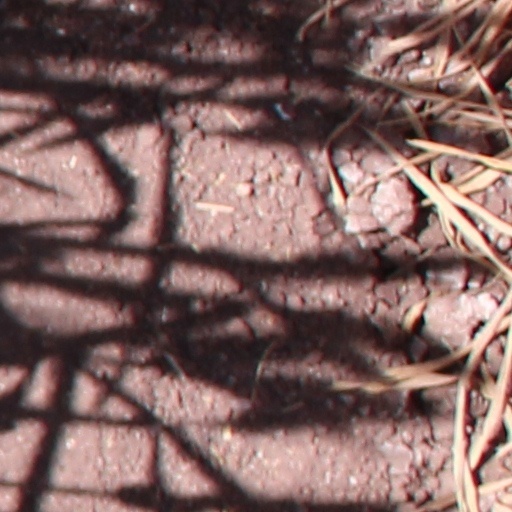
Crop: wheat